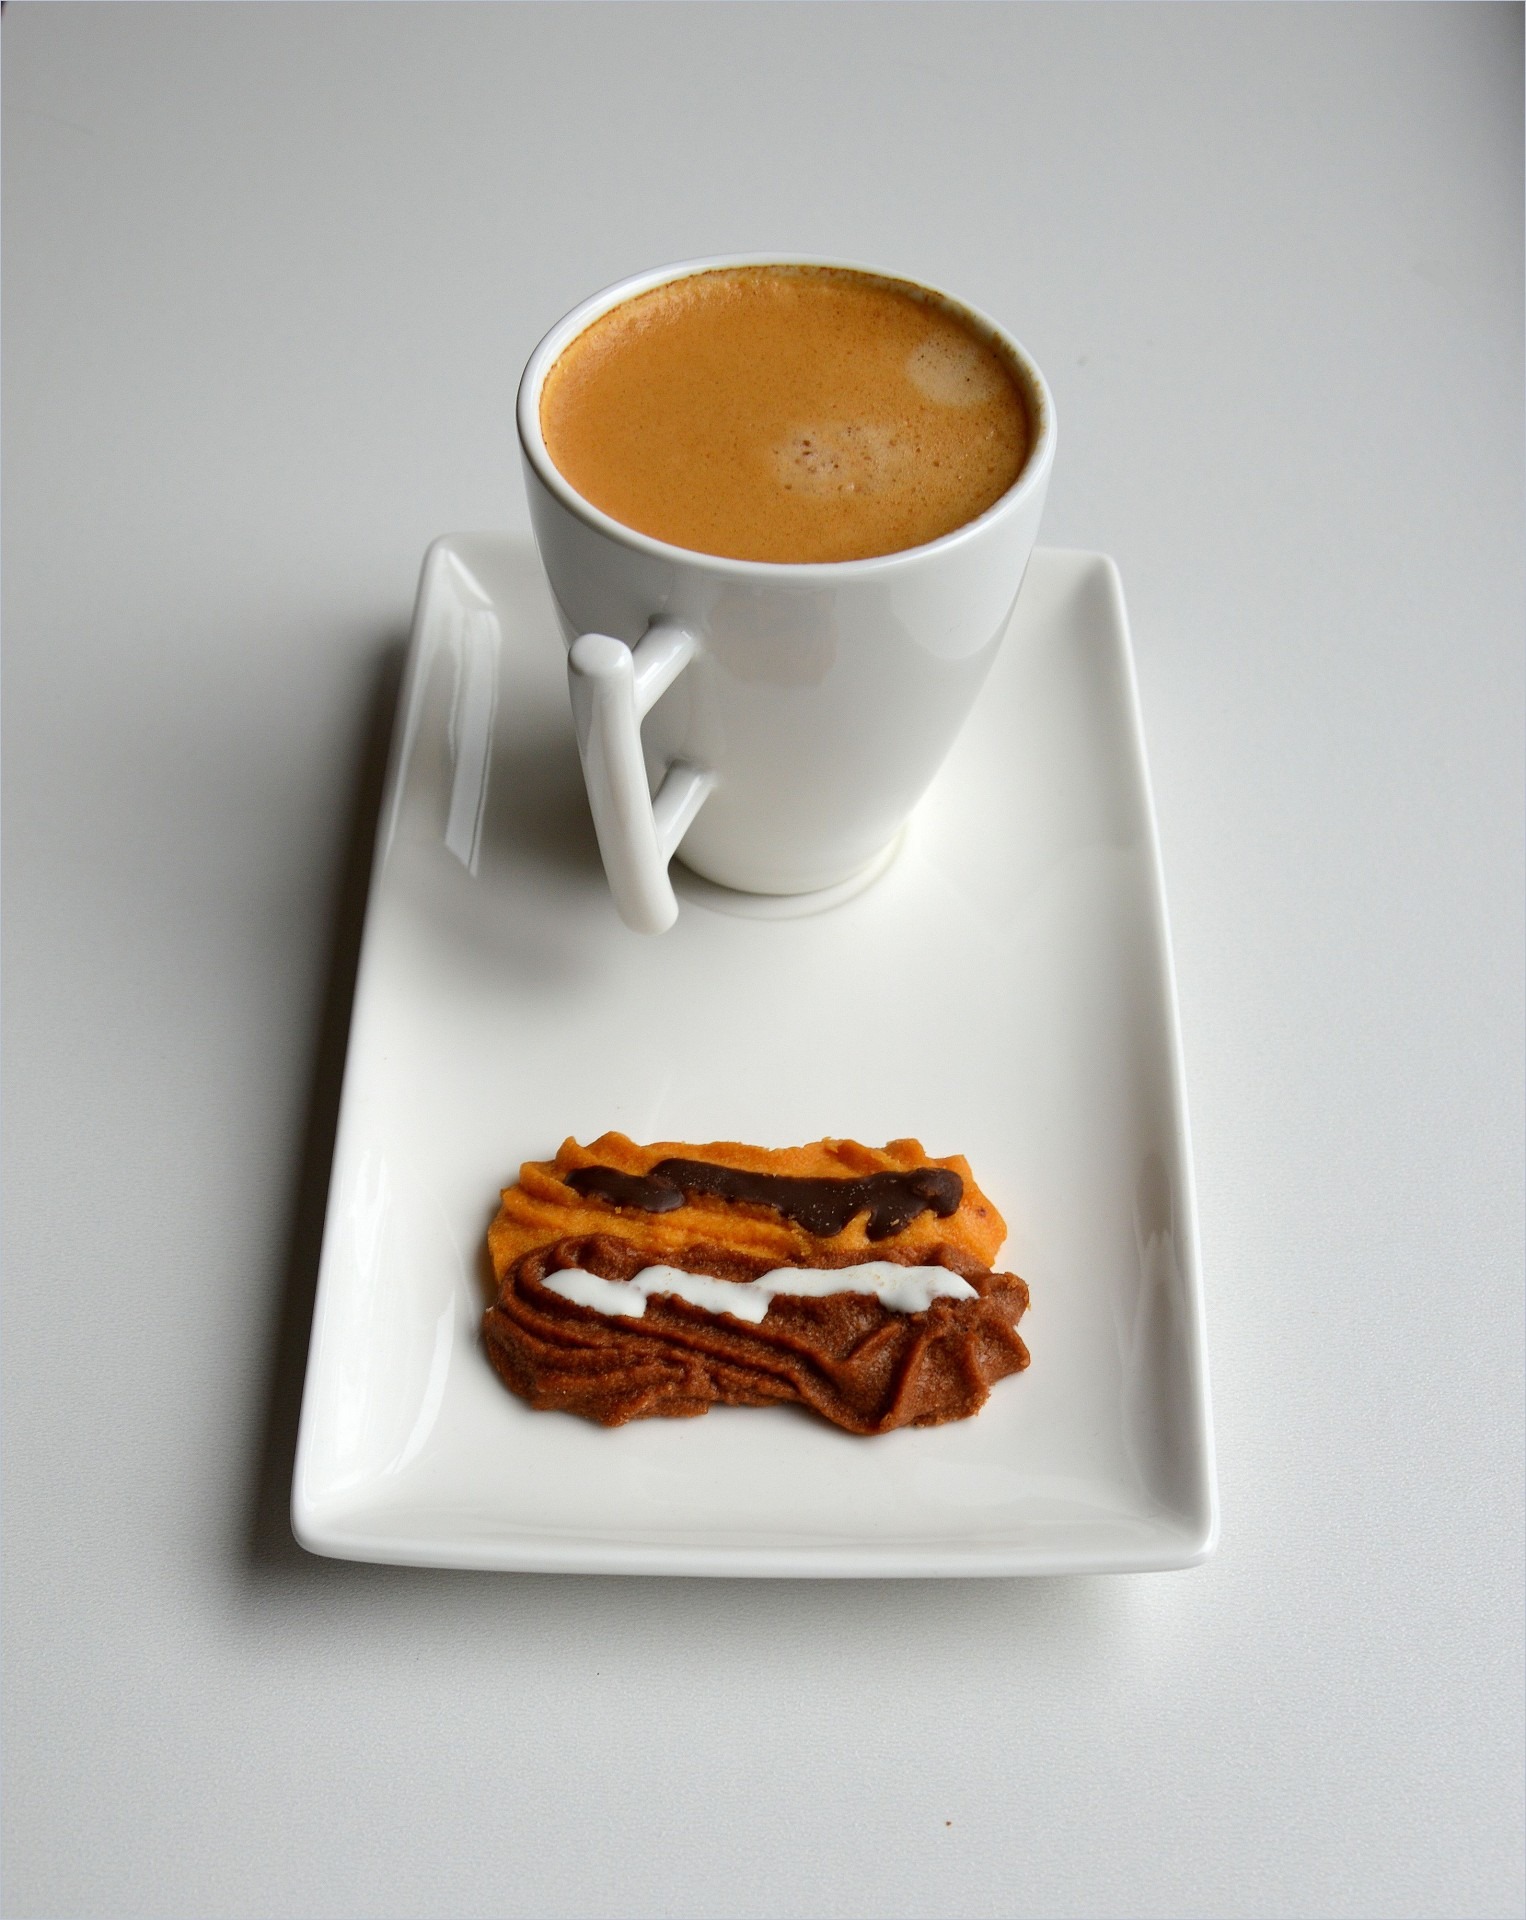
cafe, coffee, sweet, cup, dish, meal, food, produce, plate, beverage, drink, breakfast, snack, dessert, delicious, cake, bread, pastry, bakery, flavor, snack food